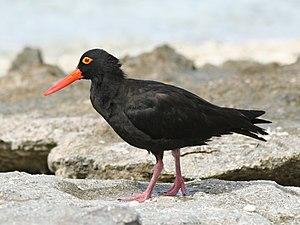
Neds Reef est un groupe de trois petits îlets granitiques qui communiquent entre eux, à marée basse, grâce à de vastes vasières, d'une superficie globale d'environ 3 ha, au sud-est de l'Australie. Ils font partie de l'archipel tasmanien de Tin Kettle. Ils sont situés à l'est du détroit de Bass, entre Flinders et Cape Barren Islands dans l'archipel Furneaux. Ces récifs font partie de la Zone importante pour la conservation des oiseaux de Franklin Sound Islands, reconnue comme telle par BirdLife International parce qu'elle abrite plus de 1 % des populations mondiales de six espèces d'oiseaux.
L'Huîtrier fuligineux est une espèce de limicoles appartenant à la famille des Haematopodidae.